Marceau-class ironclad

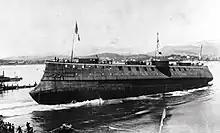
"Marceau" at her launching on 24 May 1887

Their main armament consisted of four Modèle 1881 or Mle 1884, 28-caliber (cal.) guns mounted in individual barbette mounts. One was forward and one aft, both on the centerline, and two were amidships in wing mounts. "Marceau" received two of each model of the guns, while "Neptune" carried four Mle 1884 guns and "Magenta" mounted four of the Mle 1881 weapons. Both versions fired high-explosive shells filled with melinite with a muzzle velocity of . The main guns were supported by a secondary battery of sixteen 30-cal. Mle 1884 guns, all carried in individual pivot mounts in an unarmored gun battery in the hull, eight guns per broadside. They fired high-explosive shells at a muzzle velocity of .